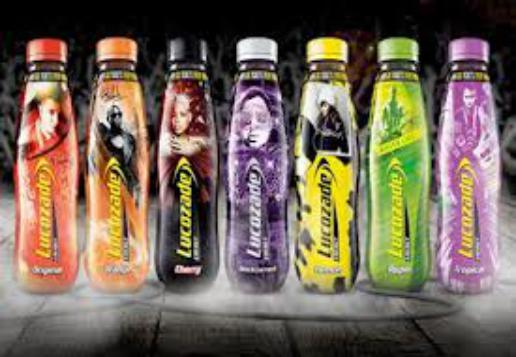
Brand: Lucozade
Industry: Food